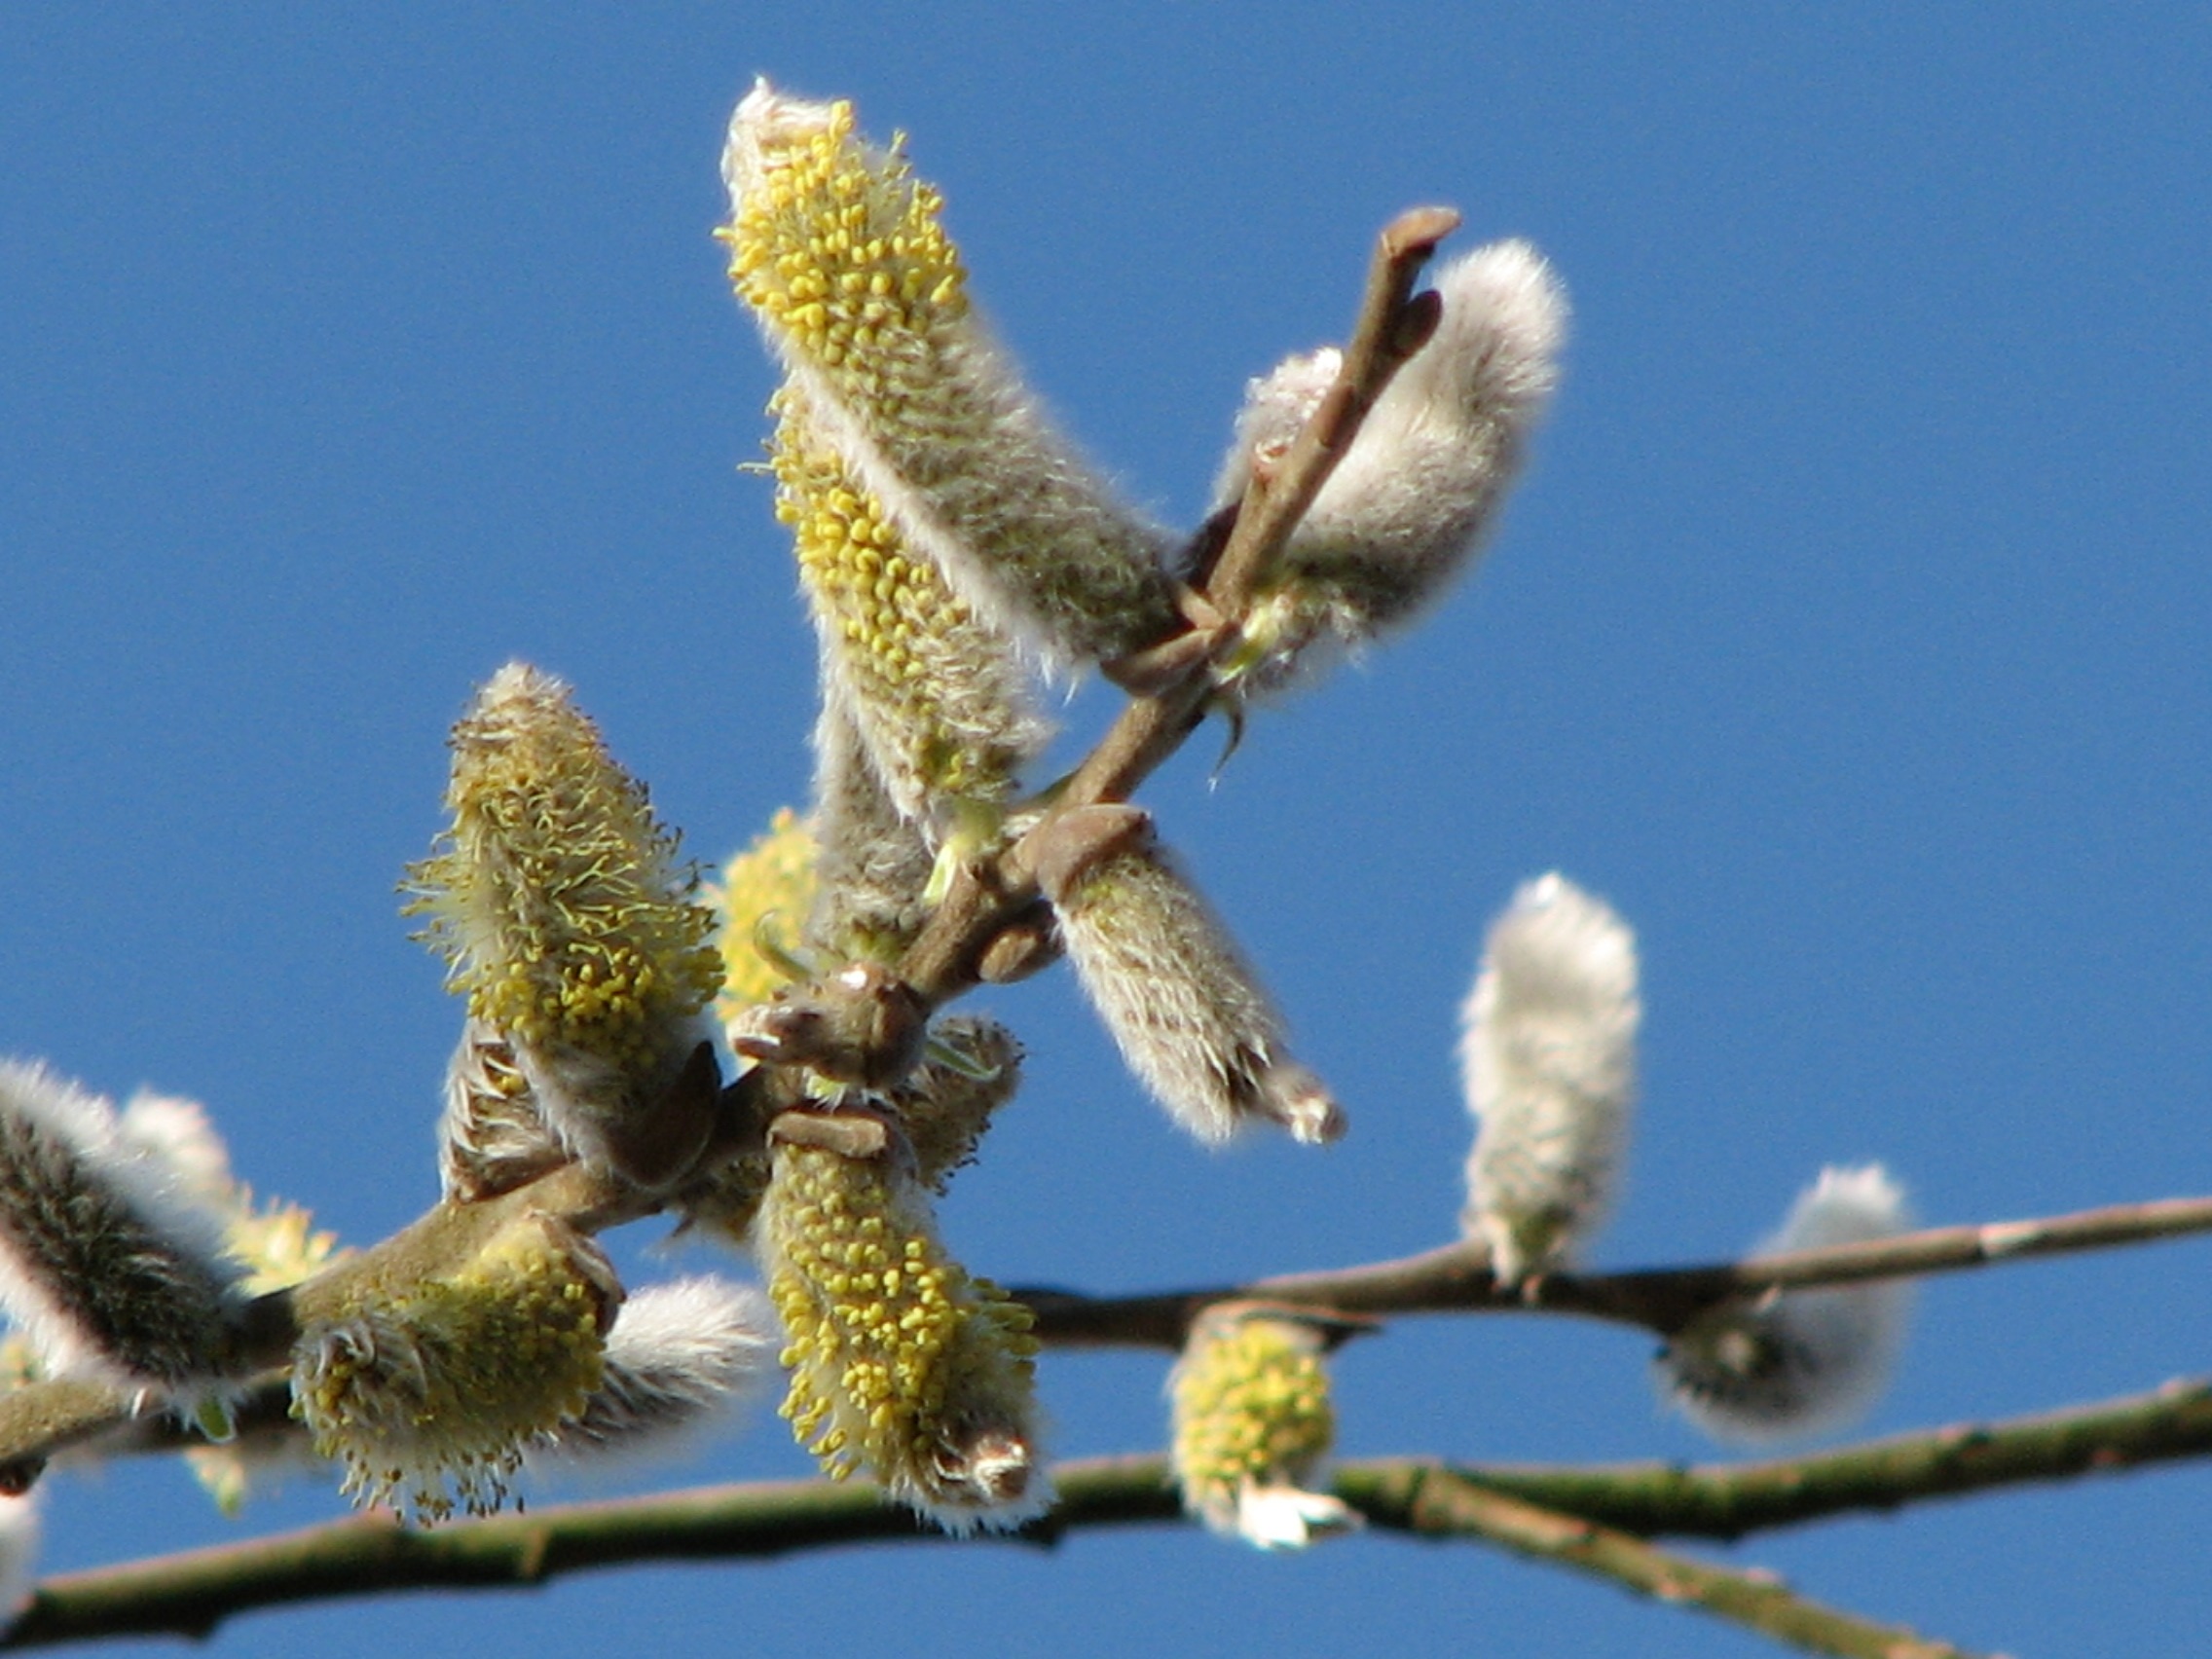
branch, bird, plant, sky, flower, pasture, blue, fauna, twig, vertebrate, finch, inflorescence, palm kitten, perching bird, sal pasture, hall meadow